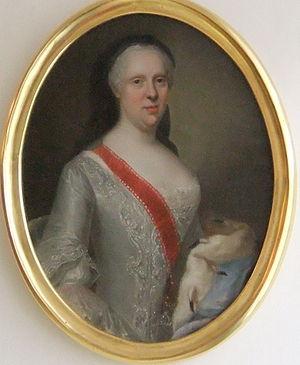
Albertine-Frédérique de Bade-Durlach est une princesse allemande de la maison de Bade née le 3 juillet 1682 au château de Karlsburg, à Durlach, et morte le 22 décembre 1755 à Hambourg.